Virginia City Hybrid Energy Center

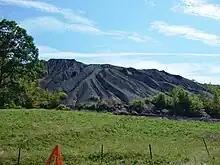
Photograph of a coal gob pile, like the ones used as fuel for the Virginia City Hybrid Energy Center

The use of coal gob has removed hazardous waste sites from 1907, the Hurricane Creek gob pile, which put the Clinch River at risk. This has allowed for a process removing over a century's worth of waste piles at risk of polluting the Clinch River and other water sources. Around 1.5 million tons were removed from around the stream. Between 2012 and 2014, 1.1 million tons of gob were used as fuel. Waste produced by the plant consists of fly ash and coal ash which are stored in the Curley Hollow CCR Landfill with a collection system to prevent leaching. During 2012, the facility was able to capture around 95% of the sulfur dioxide produced. Satellite Aerosol Data comparing VCHEC to another plant showed the same temporal changes in aerosol and nitrogen dioxide before and after VCHEC opened, but there was a clear change in maximum values after VCHEC began production, meaning the amount of emissions were happening at the same time as the other plant, but more was being emitted after VCHEC's construction.